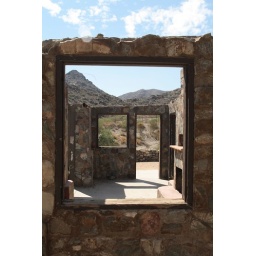
Old run down building near south mountain park in Phoenix. Seems to be it is Scorpion Gulch.